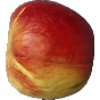
Label: red_yellow_apple